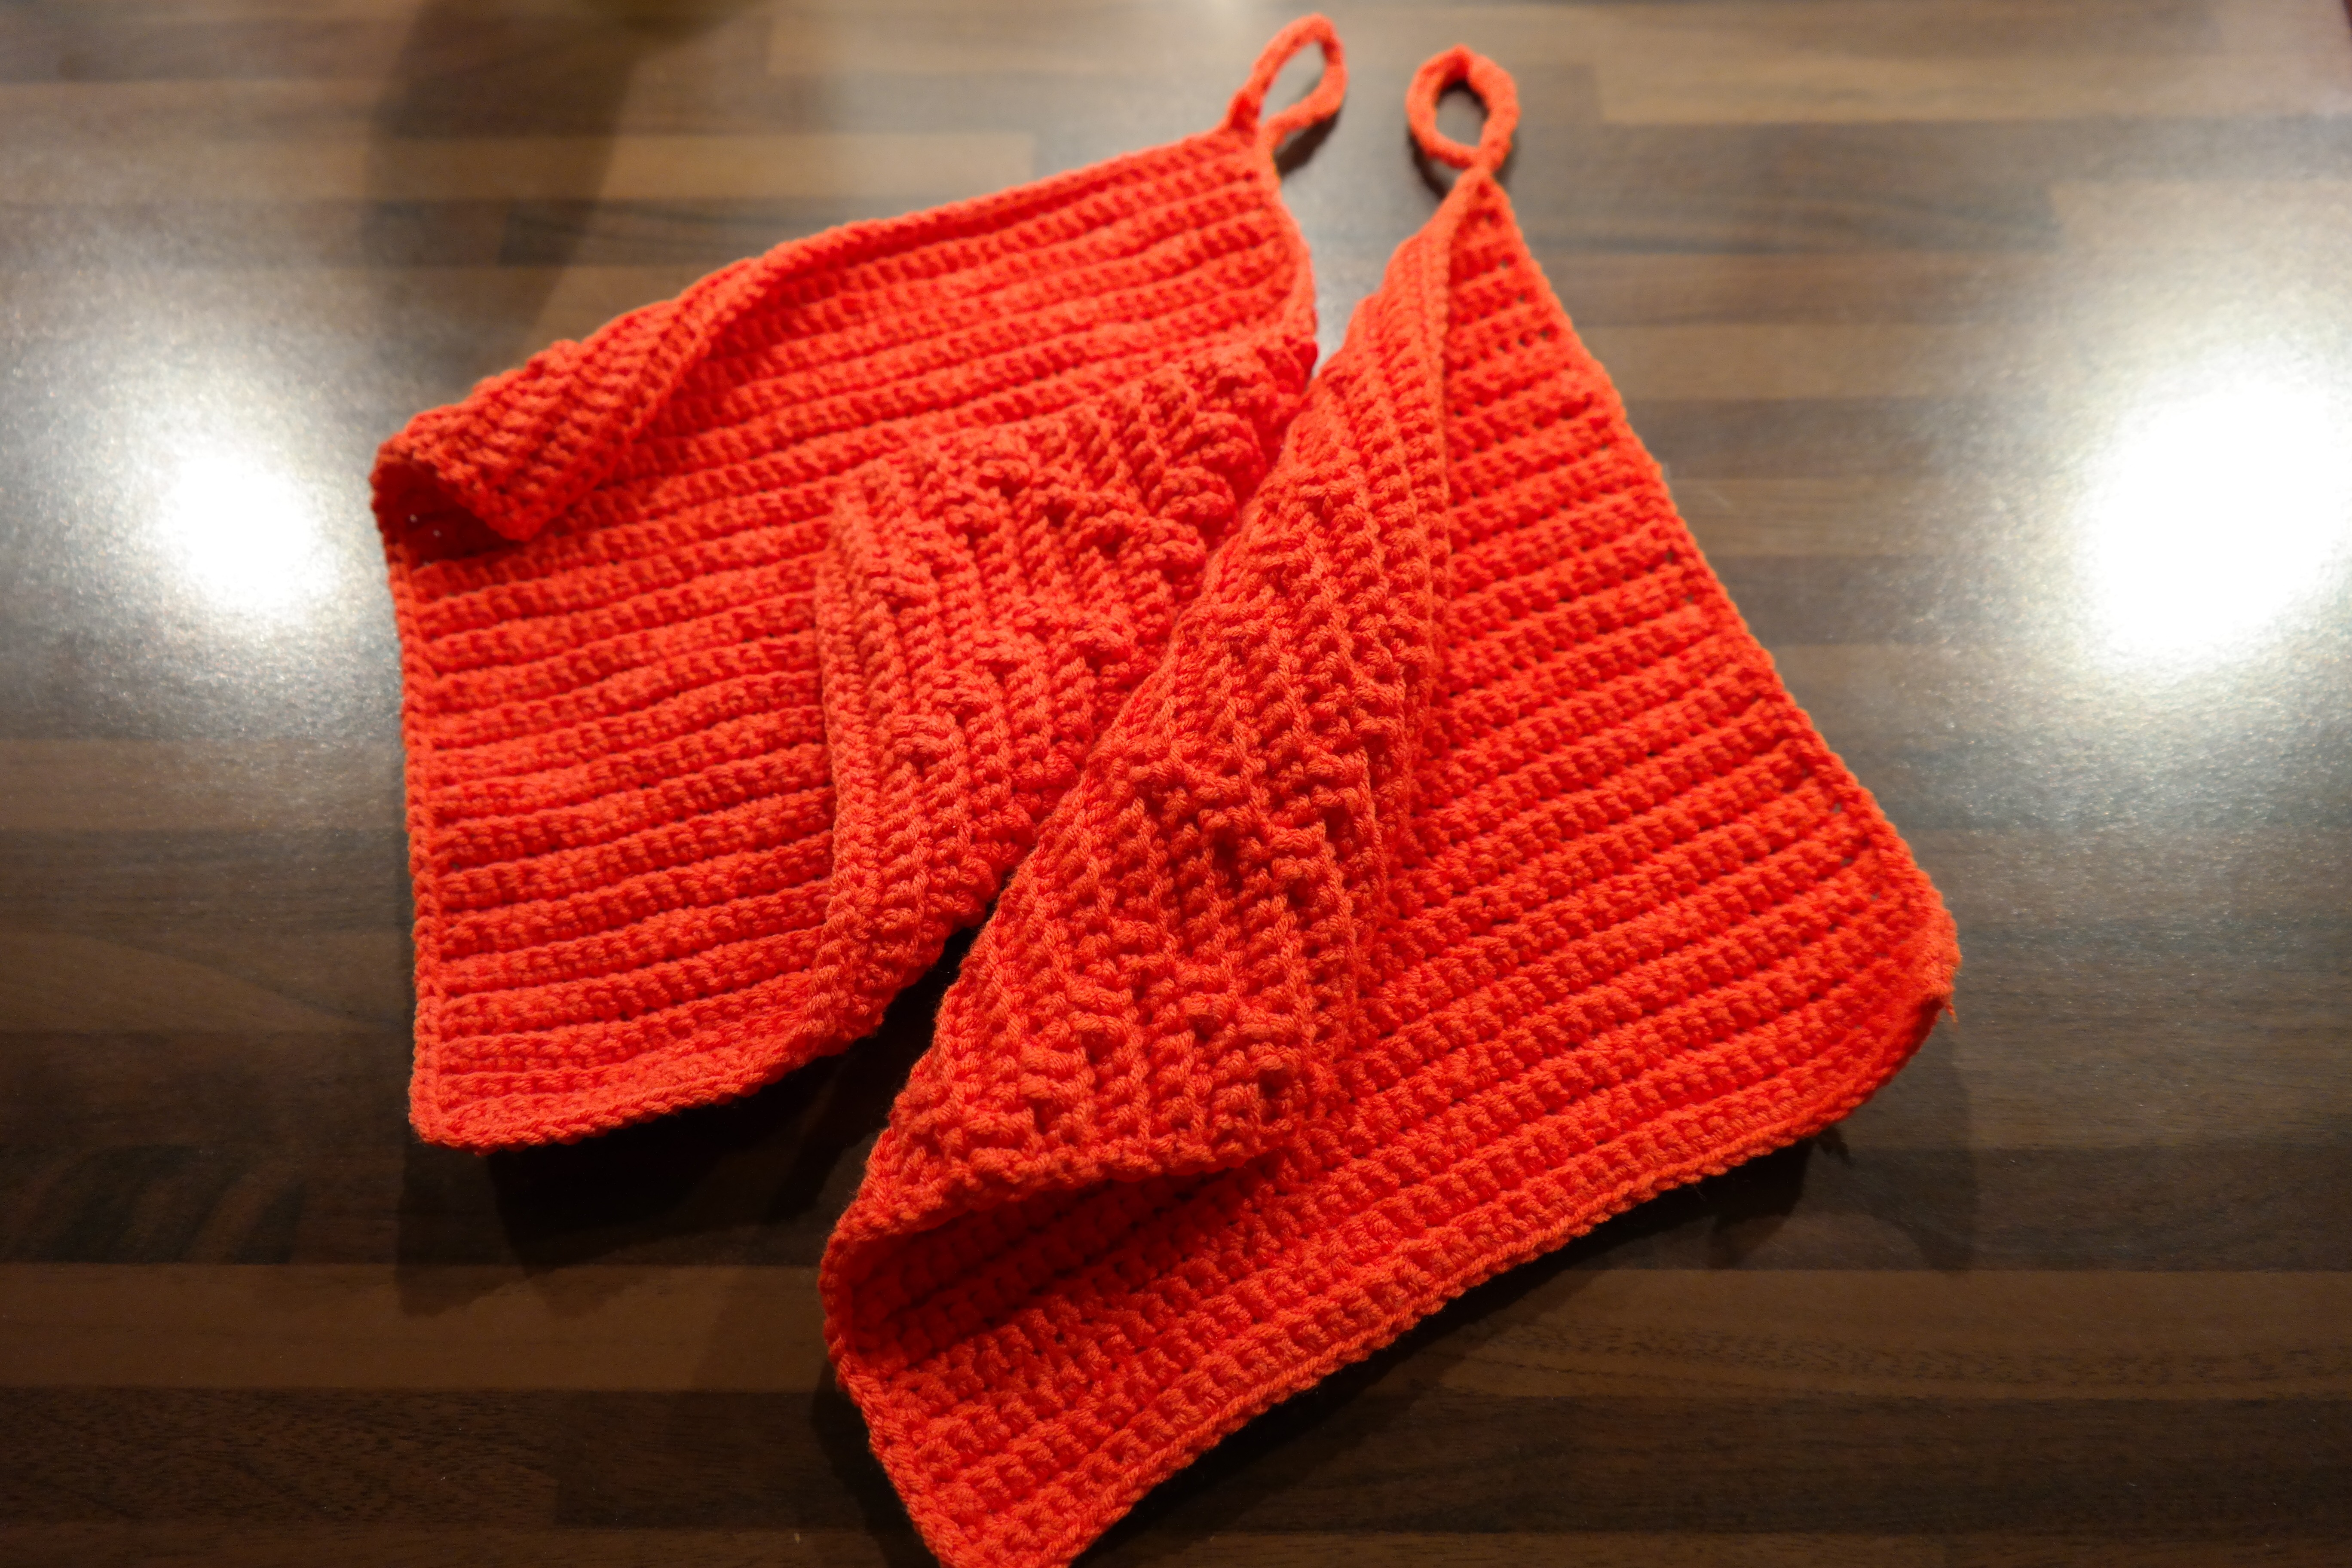
pattern, red, clothing, wool, fabric, crochet, knitting, textile, art, design, fashion accessory, oven mitts